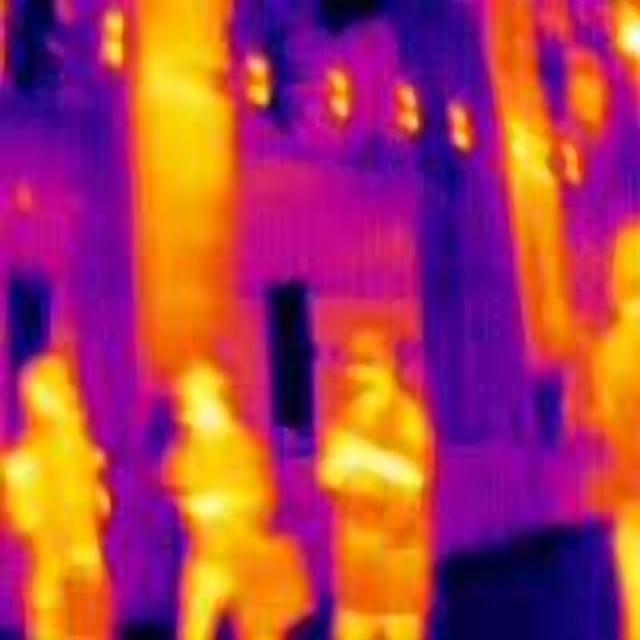
Detected objects:
label: person
label: person
label: person
label: person